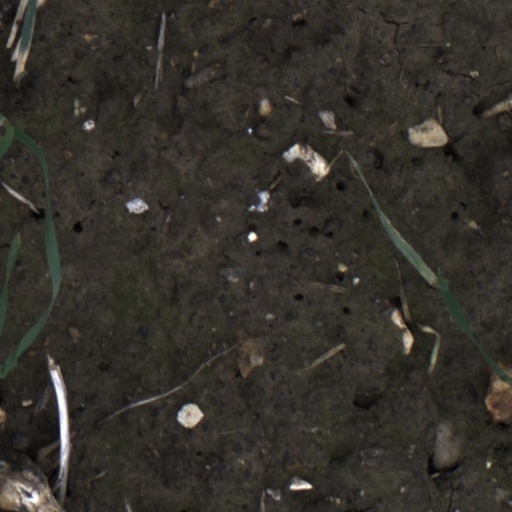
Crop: wheat